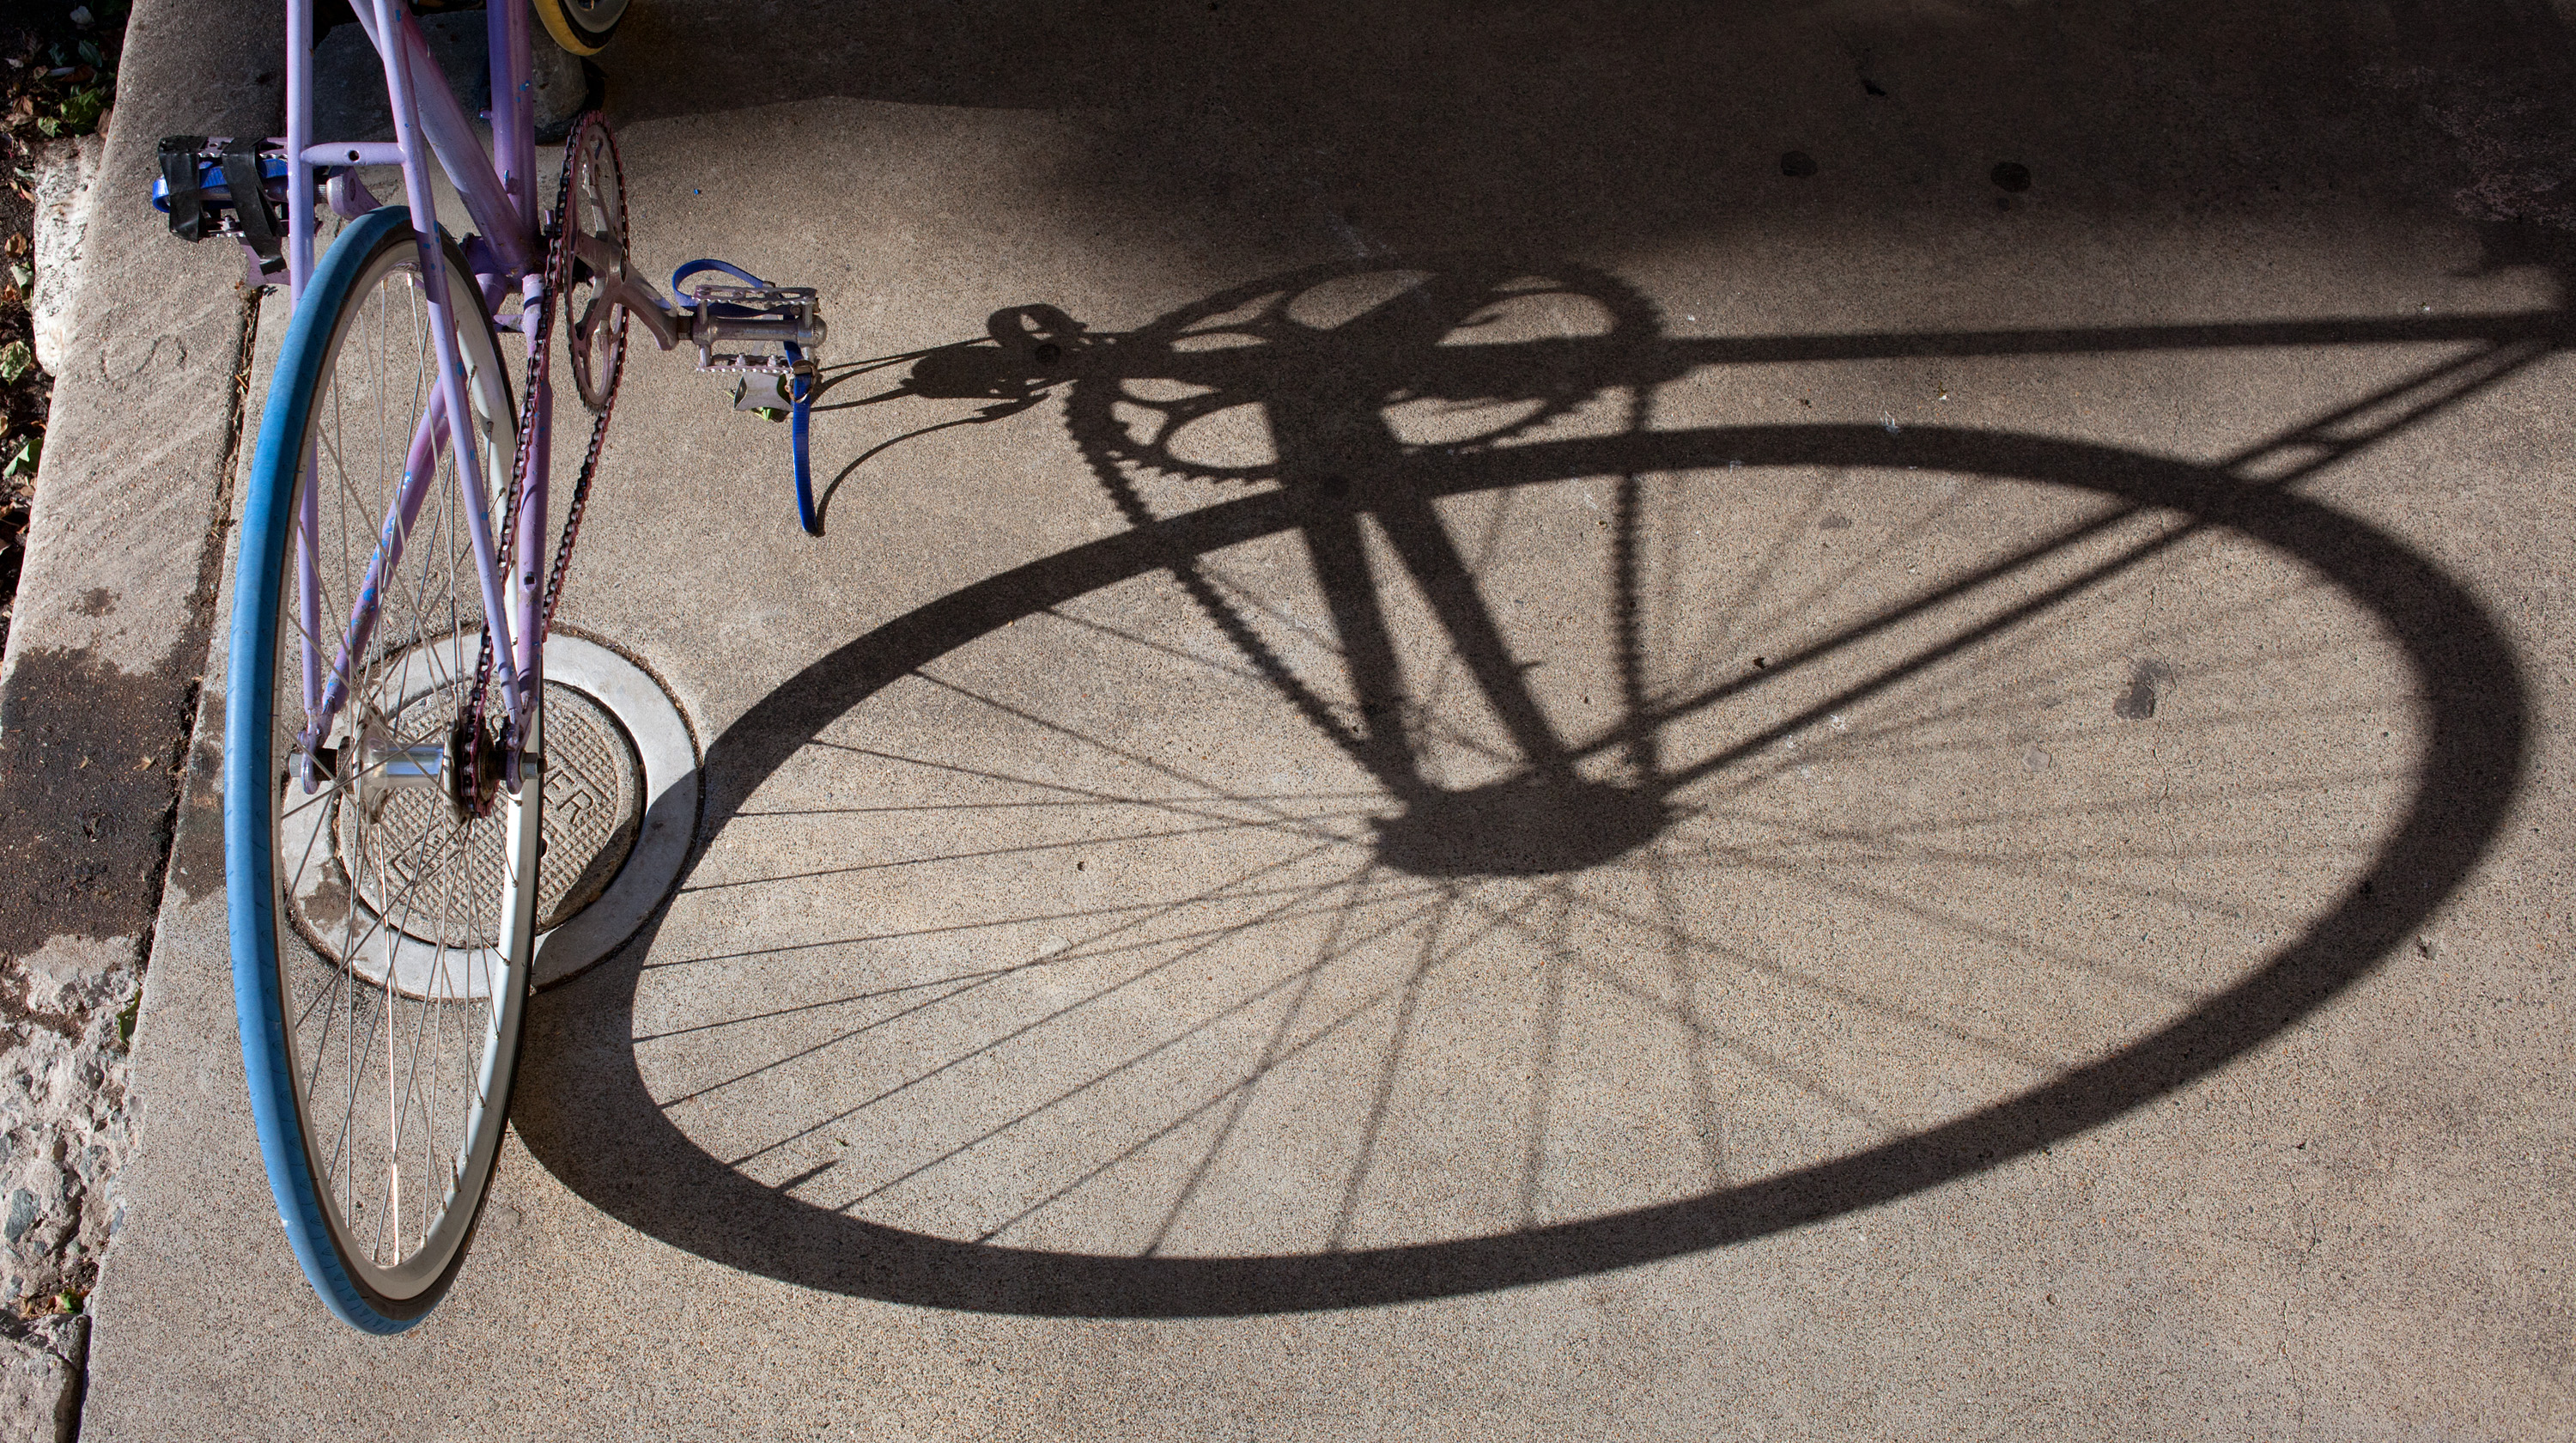
wheel, chain, purple, bicycle, bike, urban, vehicle, spoke, shadow, blue, california, tire, sports equipment, mountain bike, july, saturday, ca, sacramento, fixie, bicycle frame, bicycle wheel, land vehicle, cycle sport, cyclo cross bicycle, bicycle motocross, bmx bike, road bicycle, racing bicycle, hybrid bicycle